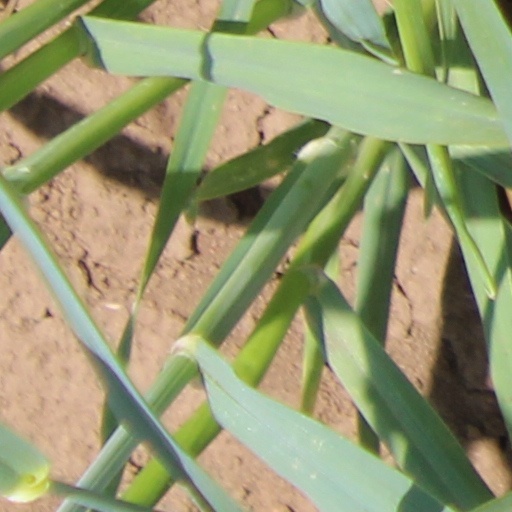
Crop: wheat